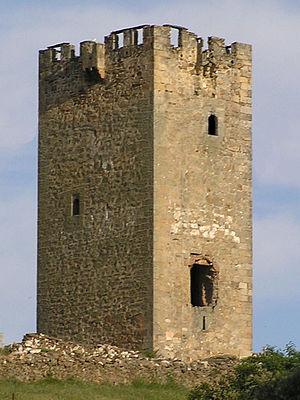
Cespedosa de Tormes est une commune de la province de Salamanque dans la communauté autonome de Castille-et-León en Espagne.